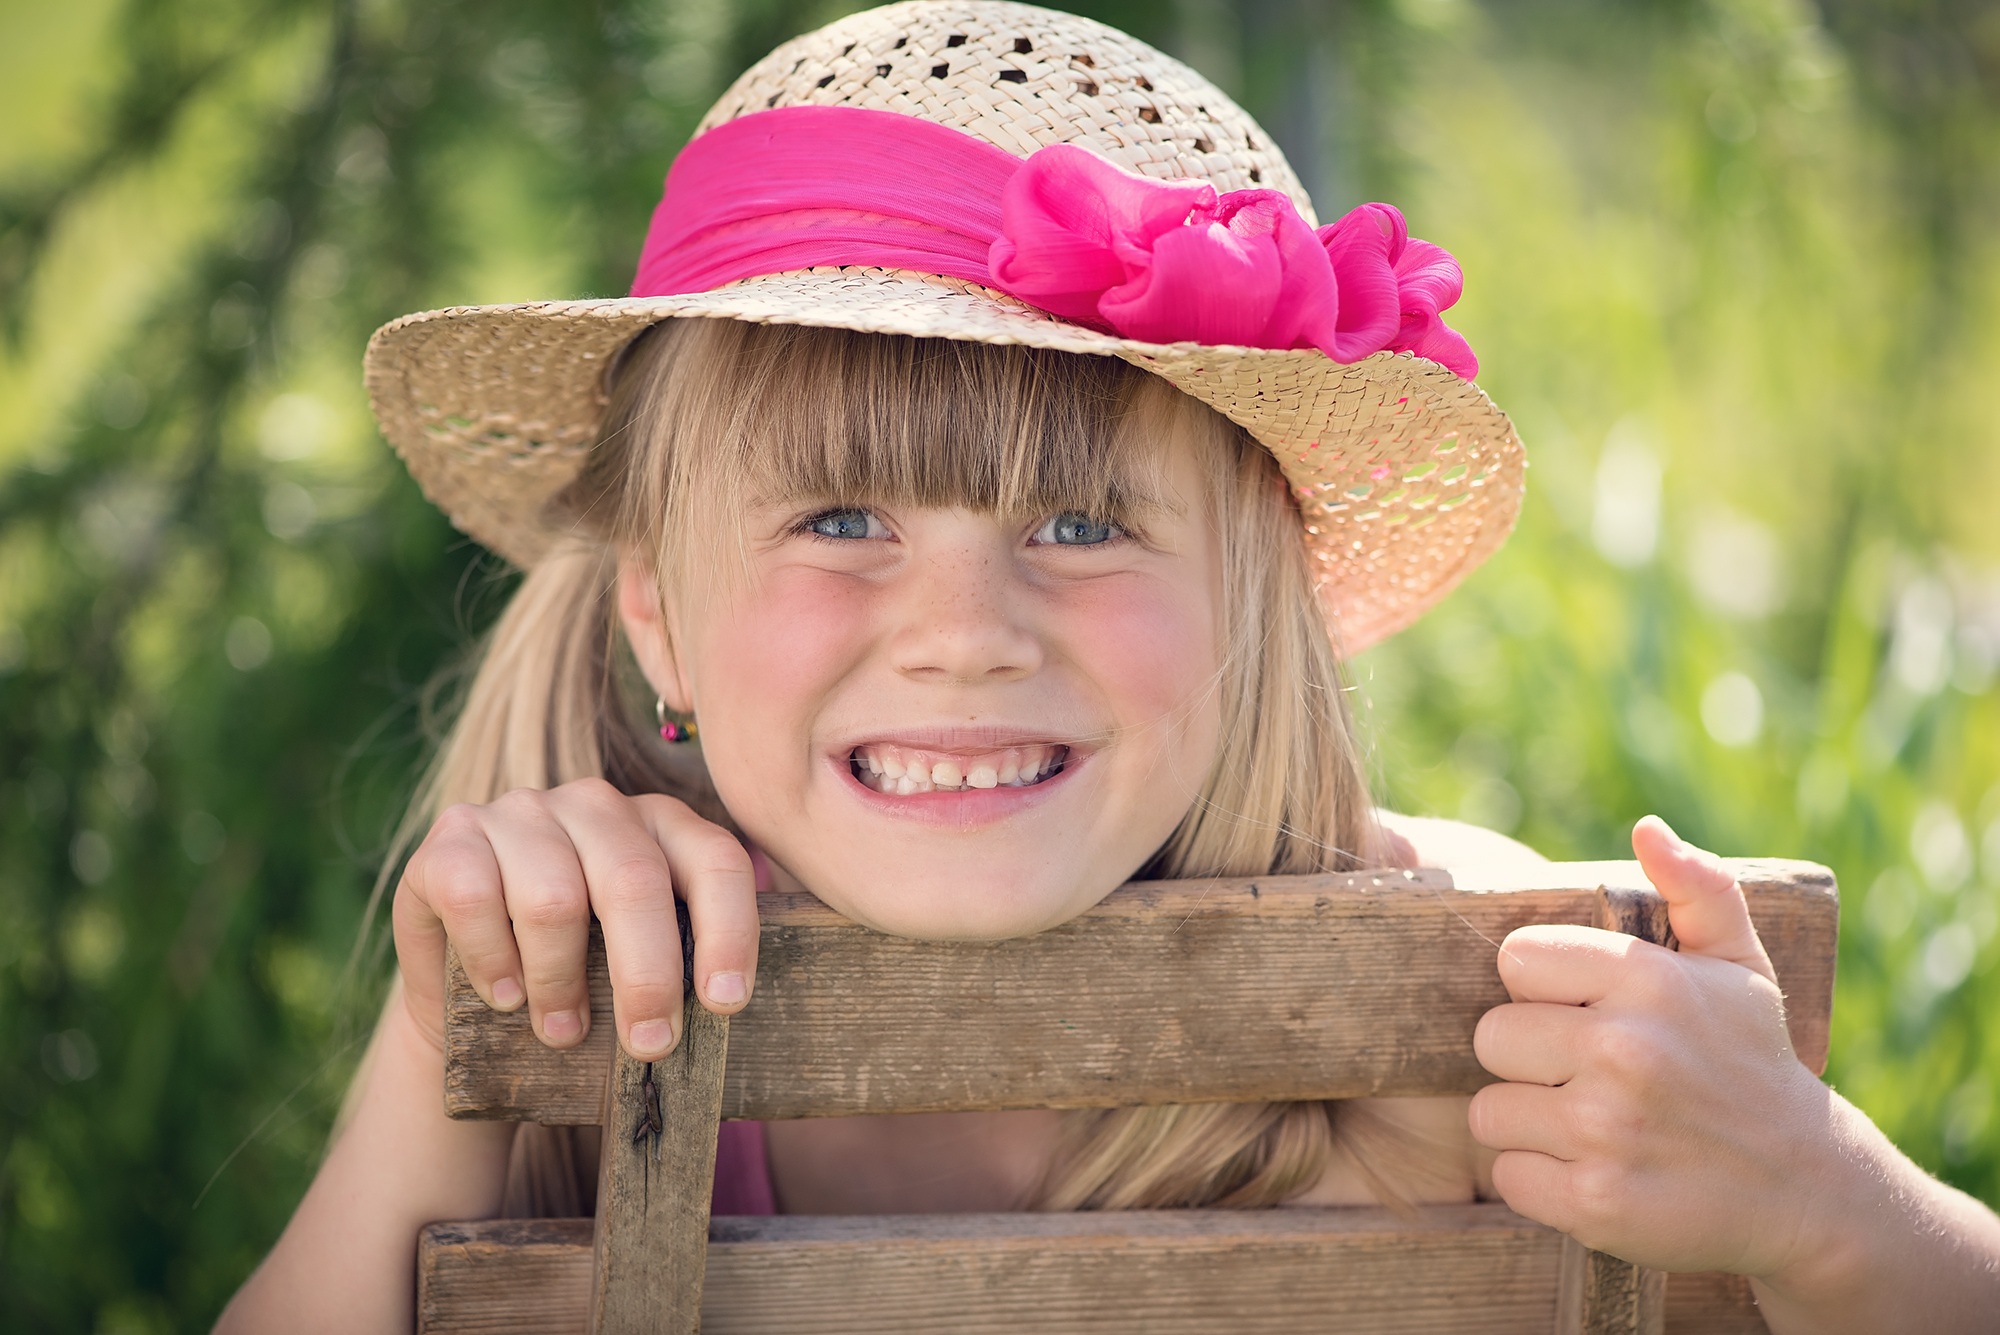
nature, person, people, girl, sunshine, sweet, flower, chair, boy, summer, portrait, spring, child, hat, clothing, garden, pink, close, facial expression, childhood, smile, laugh, blue eye, cheerful, infant, toddler, skin, funny, blond, out, emotion, portrait photography